Agricultural University of Tajikistan

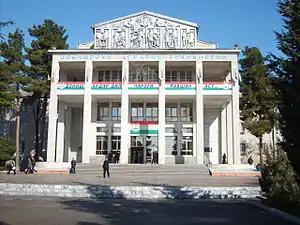

Tajik Agrarian University 'S. Shotemur' (TAU) is a university in Tajikistan, in the capital of Dushanbe.